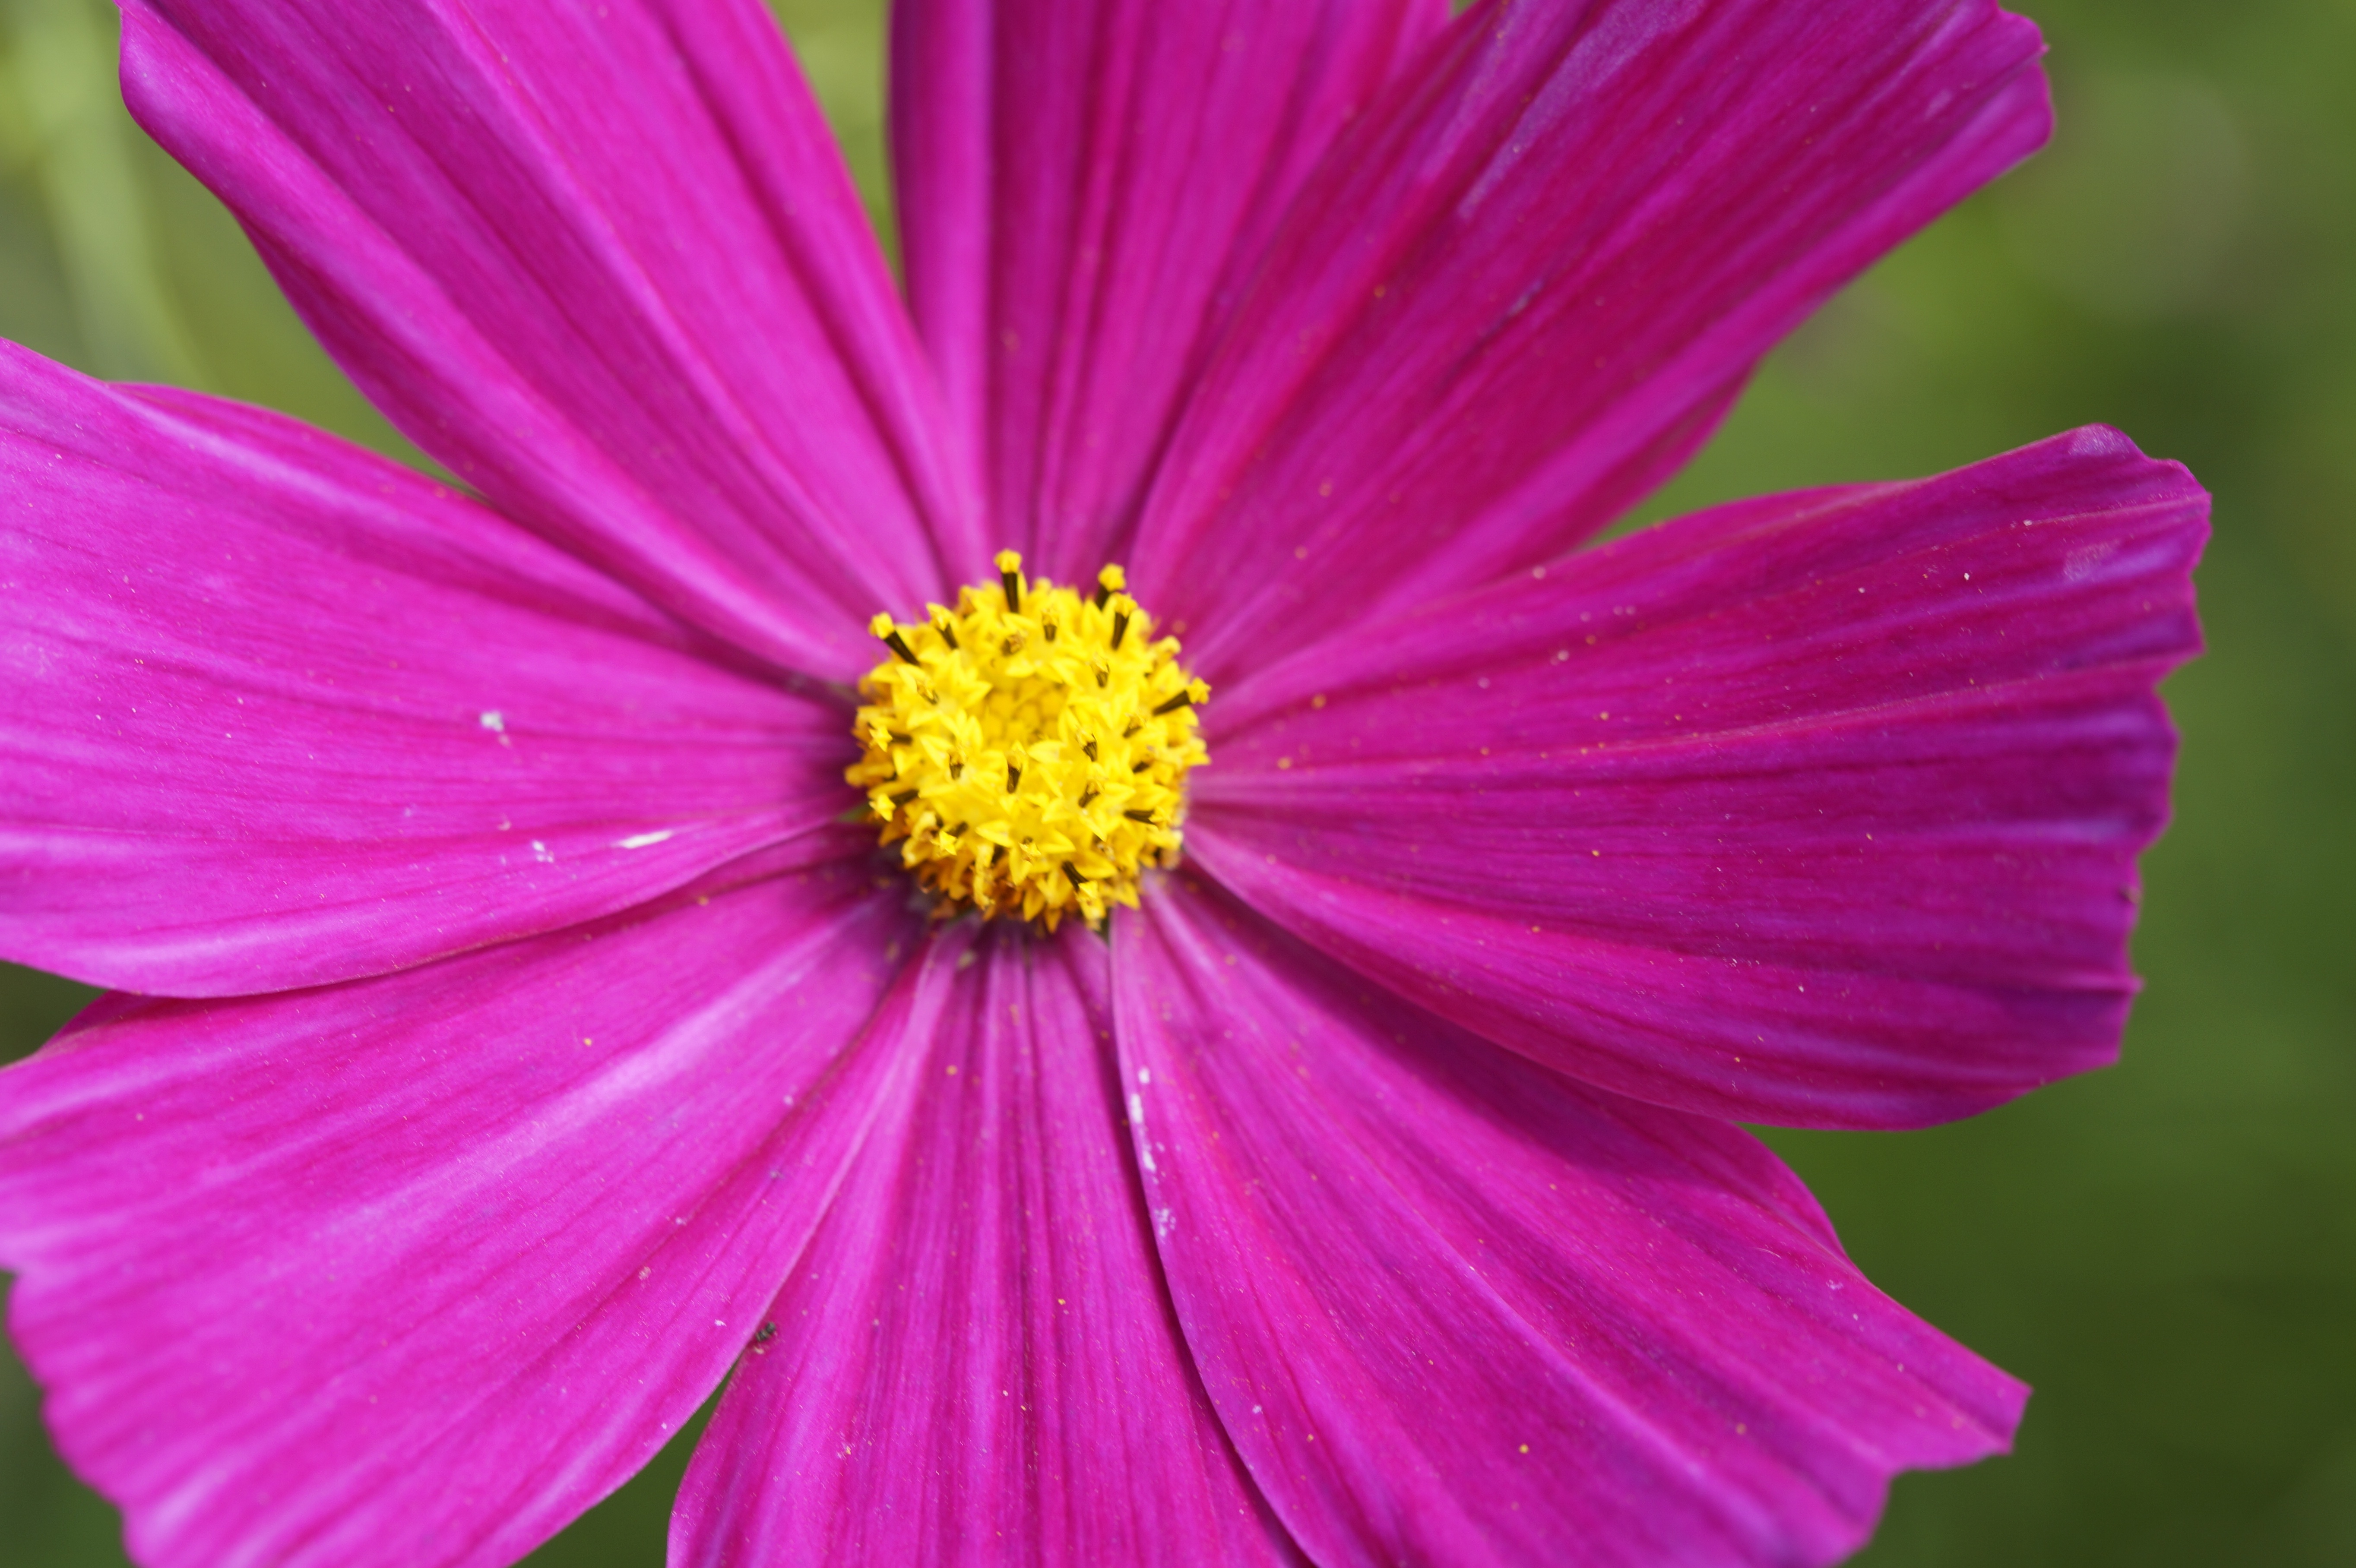
blossom, plant, cosmos, flower, purple, petal, bloom, pink, flora, macro photography, ornamental plant, flowering plant, daisy family, mallow, annual plant, plant stem, land plant, garden cosmos